Ikegami Station

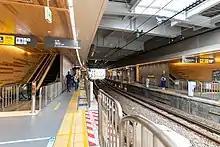
Ikegami Station Platform

bus stop is served by Tokyu Bus services to Ōimachi Station, Ikegami Garage, Shinagawa Station, Ōmori Station, Ōmori Garage, Kamata Station, Rokugōdote Station, Senzokuike and Den-en-chōfu Station as well as the Kami-Ikegami loop service.